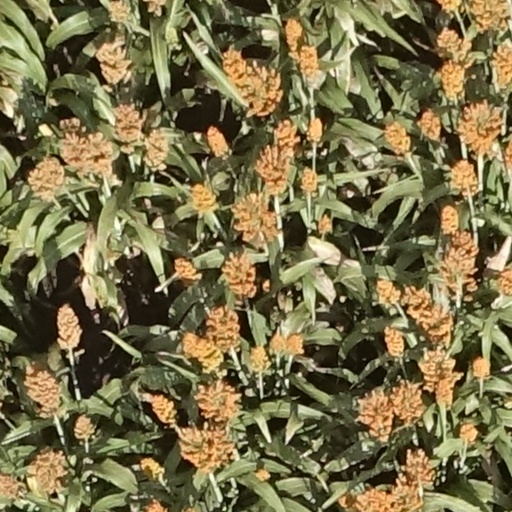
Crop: sorghum